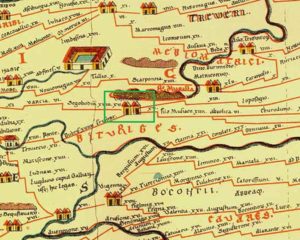
Zoom de la table de Peutinger sur Vesontio (Vesontine - Besançon)
Établie à l'intérieur d'un méandre du Doubs, dans le département éponyme, Vesontio est une ancienne cité gallo-romaine dont le site est actuellement occupé par le centre-ville de Besançon.